List of Georgia Institute of Technology athletes

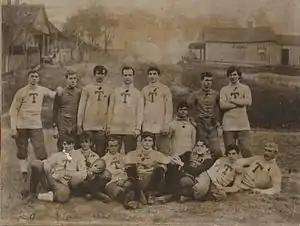
Georgia Tech's first football team

Georgia Institute of Technology has graduated a number of athletes. This includes graduates, non-graduate former students and current students of Georgia Tech who are notable for their achievements within athletics, sometimes before or after their time at Georgia Tech. Other alumni can be found in the list of Georgia Institute of Technology alumni; notable administration, faculty, and staff can be found on the list of Georgia Institute of Technology faculty. Intercollegiate sports teams at Georgia Tech are called "Yellow Jackets", and are run by the Georgia Tech Athletic Association. The Athletic Association runs Georgia Tech's Hall of Fame, which has inducted many of Tech's greatest players throughout the program's history.